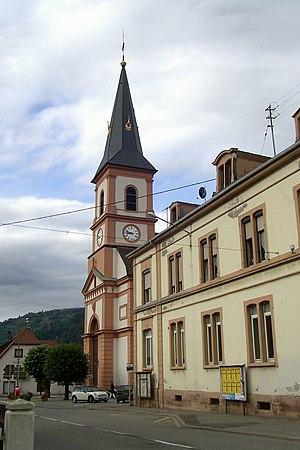
L'église Saint-Wendelin à Kruth, Rue de Wildenstein
Kruth est une commune française du Massif des Vosges située dans le département du Haut-Rhin, en région Grand Est.